The Color Purple (1985 film)

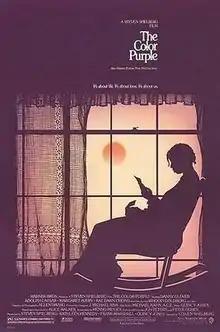
Theatrical release poster by John Alvin

The Color Purple is a 1985 American epic period drama film, directed by Steven Spielberg and written by Menno Meyjes, based on the 1982 novel by Alice Walker. Spielberg's eighth film as a director, it marked a turning point in his career as it was a departure from the summer blockbusters for which he had become known. It is the first film directed by Spielberg for which John Williams did not compose the score, which was done by Quincy Jones instead. Jones also produced the film alongside Spielberg, Kathleen Kennedy and Frank Marshall. The film stars Whoopi Goldberg in her breakthrough role, along with Danny Glover, Oprah Winfrey (in her film debut), Margaret Avery, and Adolph Caesar.